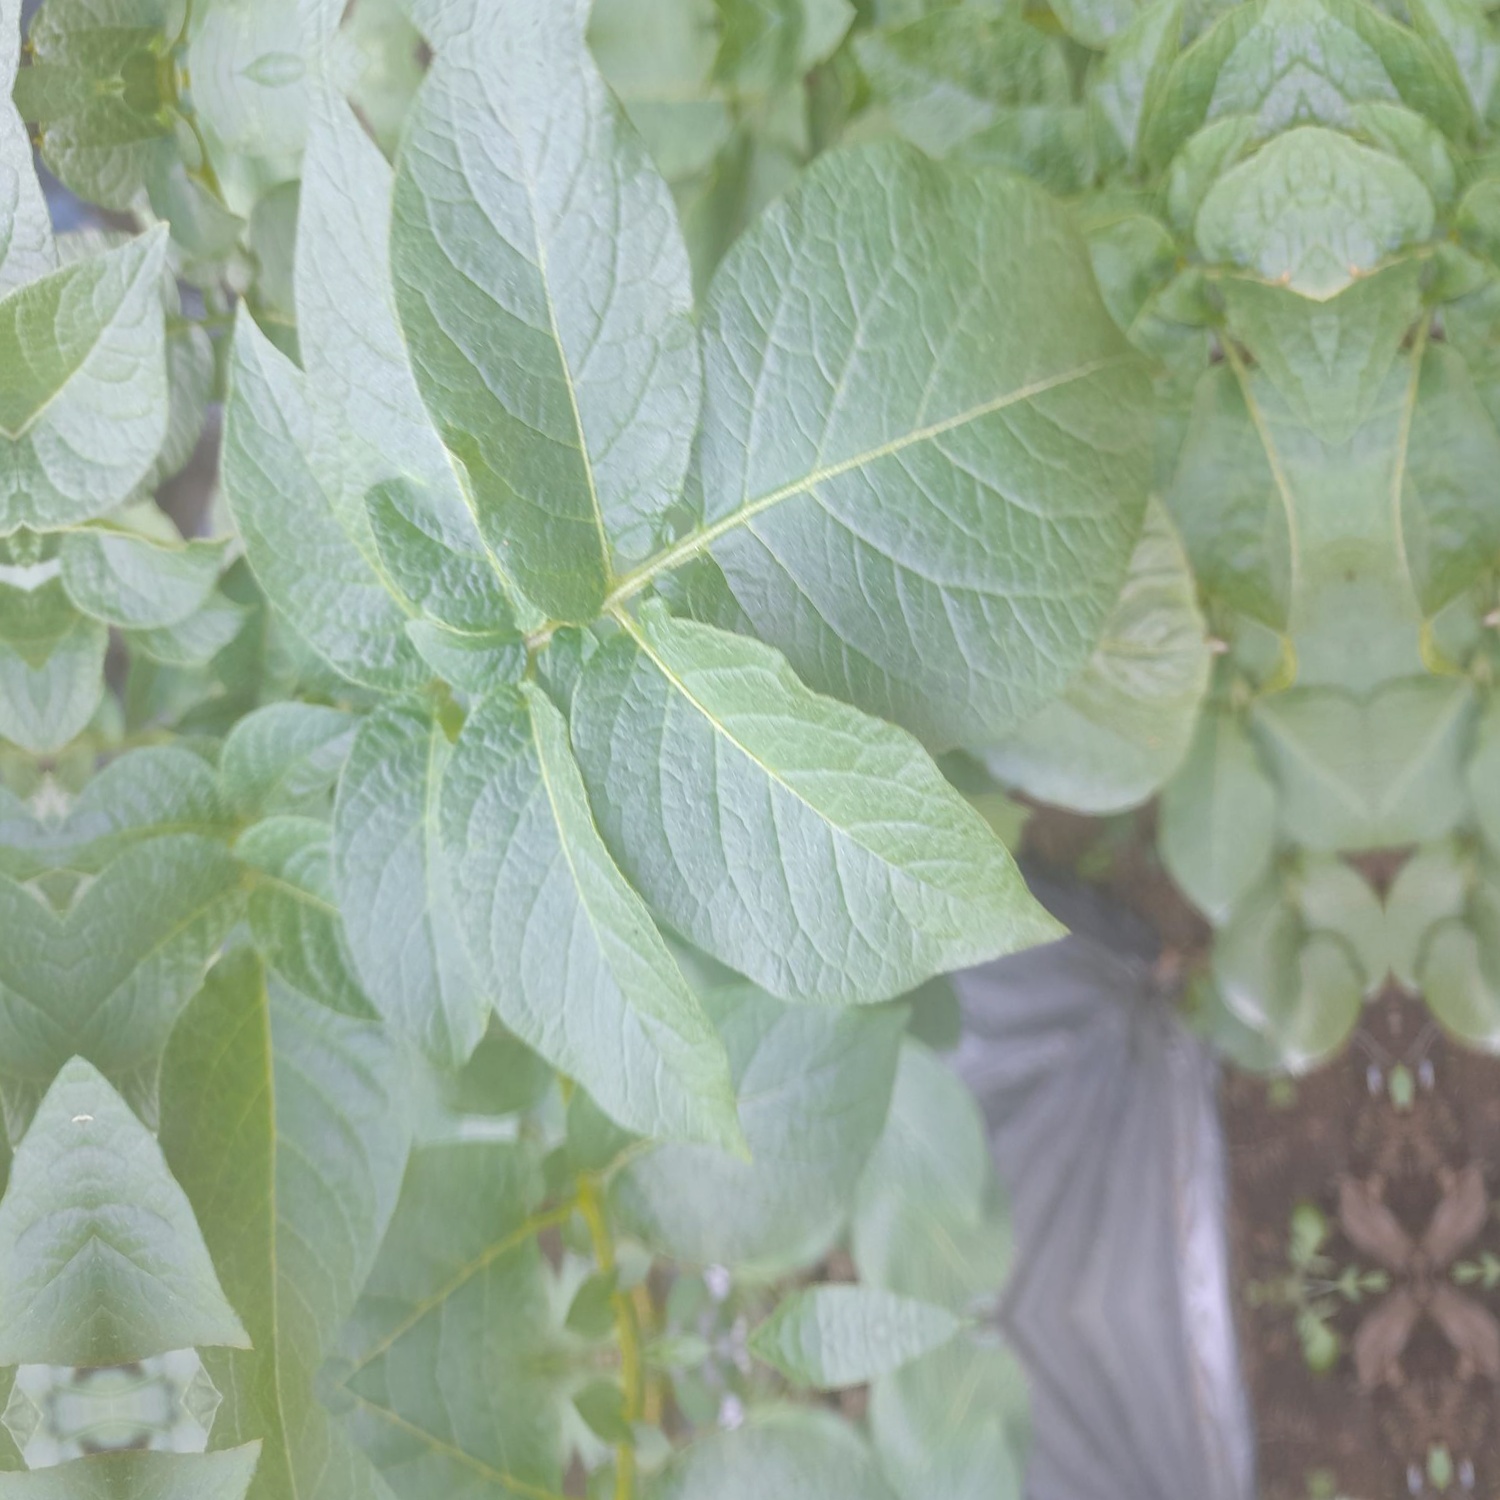
Etiqueta: Sana